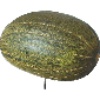
Label: Melon Piel de Sapo 1